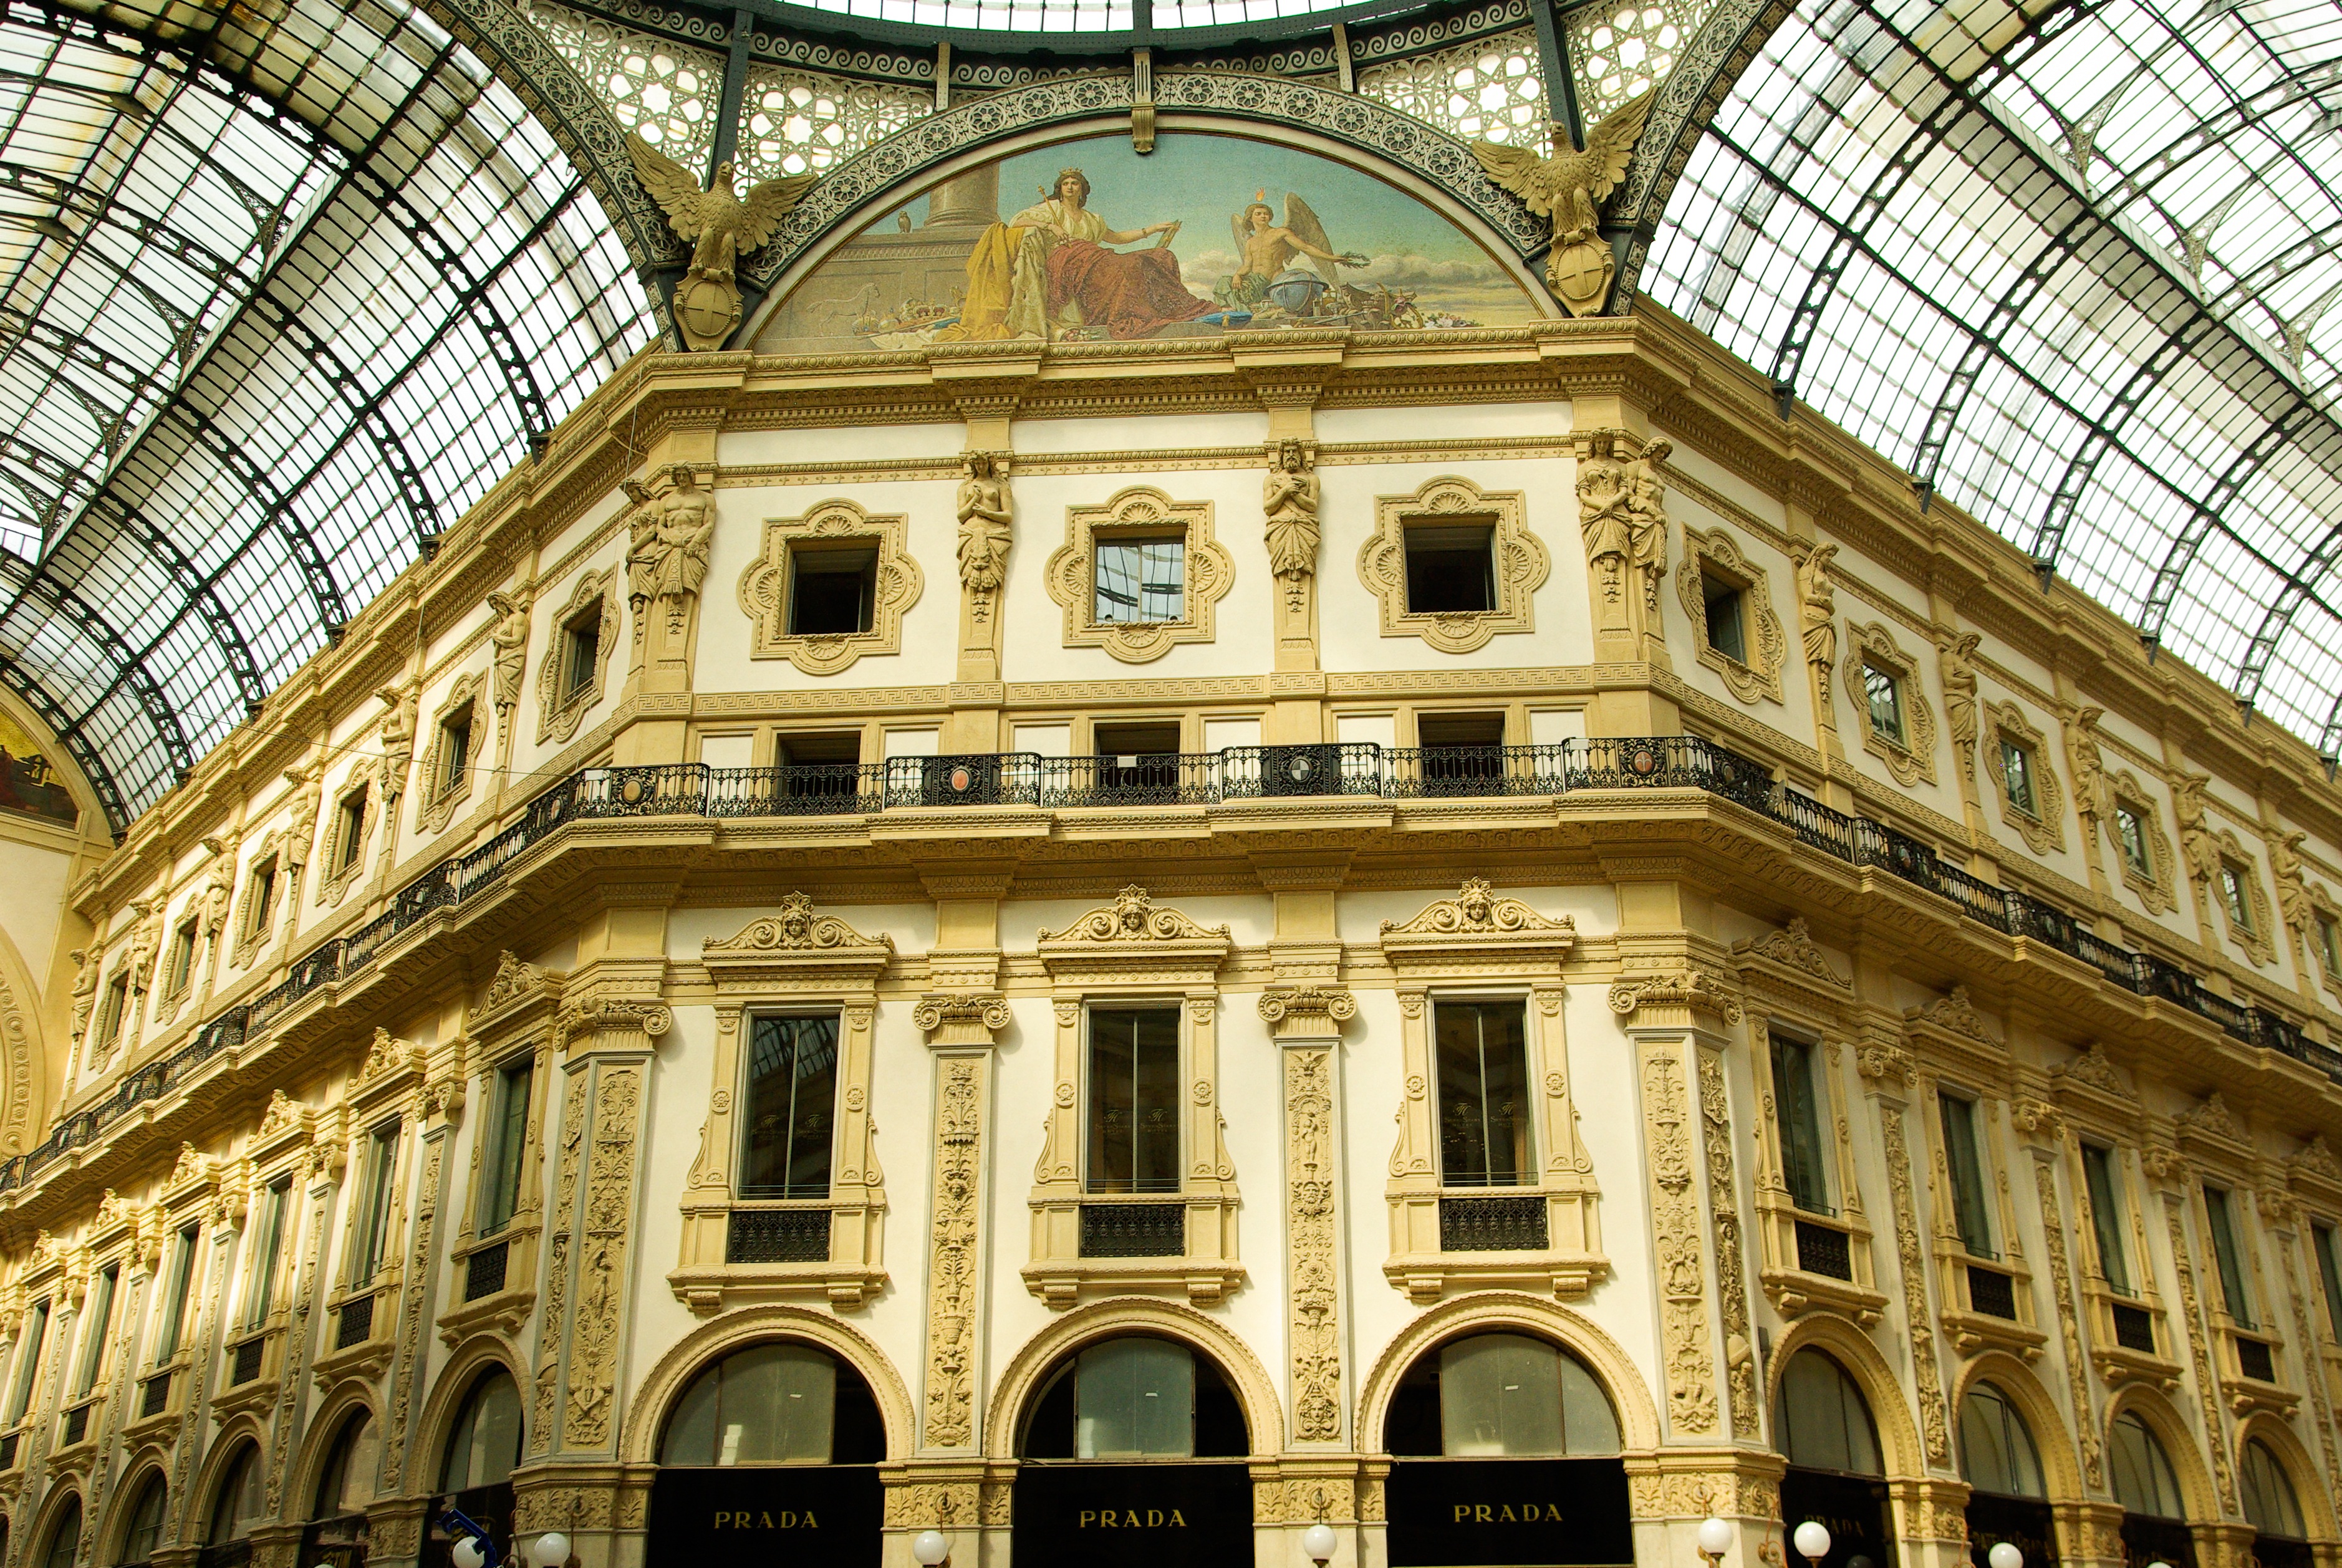
architecture, building, palace, canopy, opera house, landmark, italy, facade, synagogue, gallery, arcade, tourist attraction, milan, classical architecture